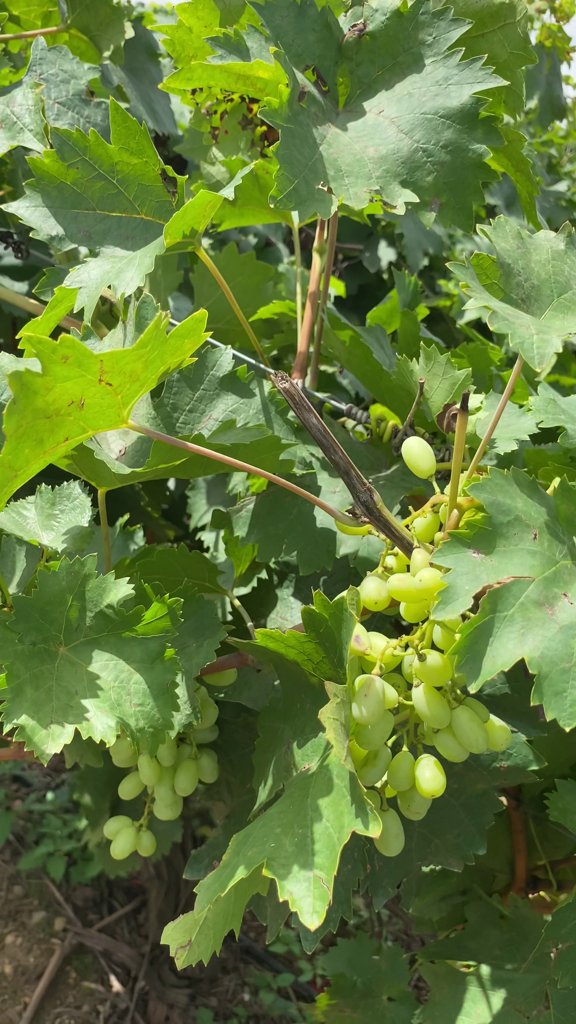
Berries visible: 42
Grape clusters: 2